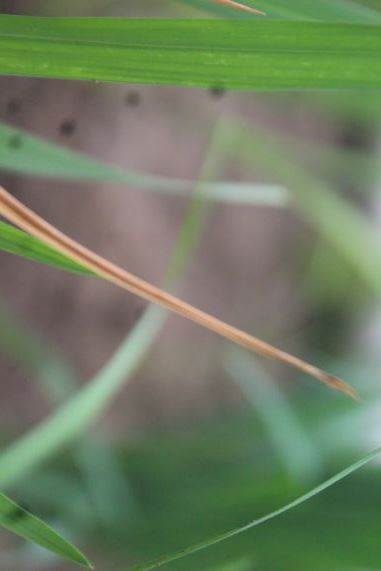
Disease: Tungro